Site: brandenburg
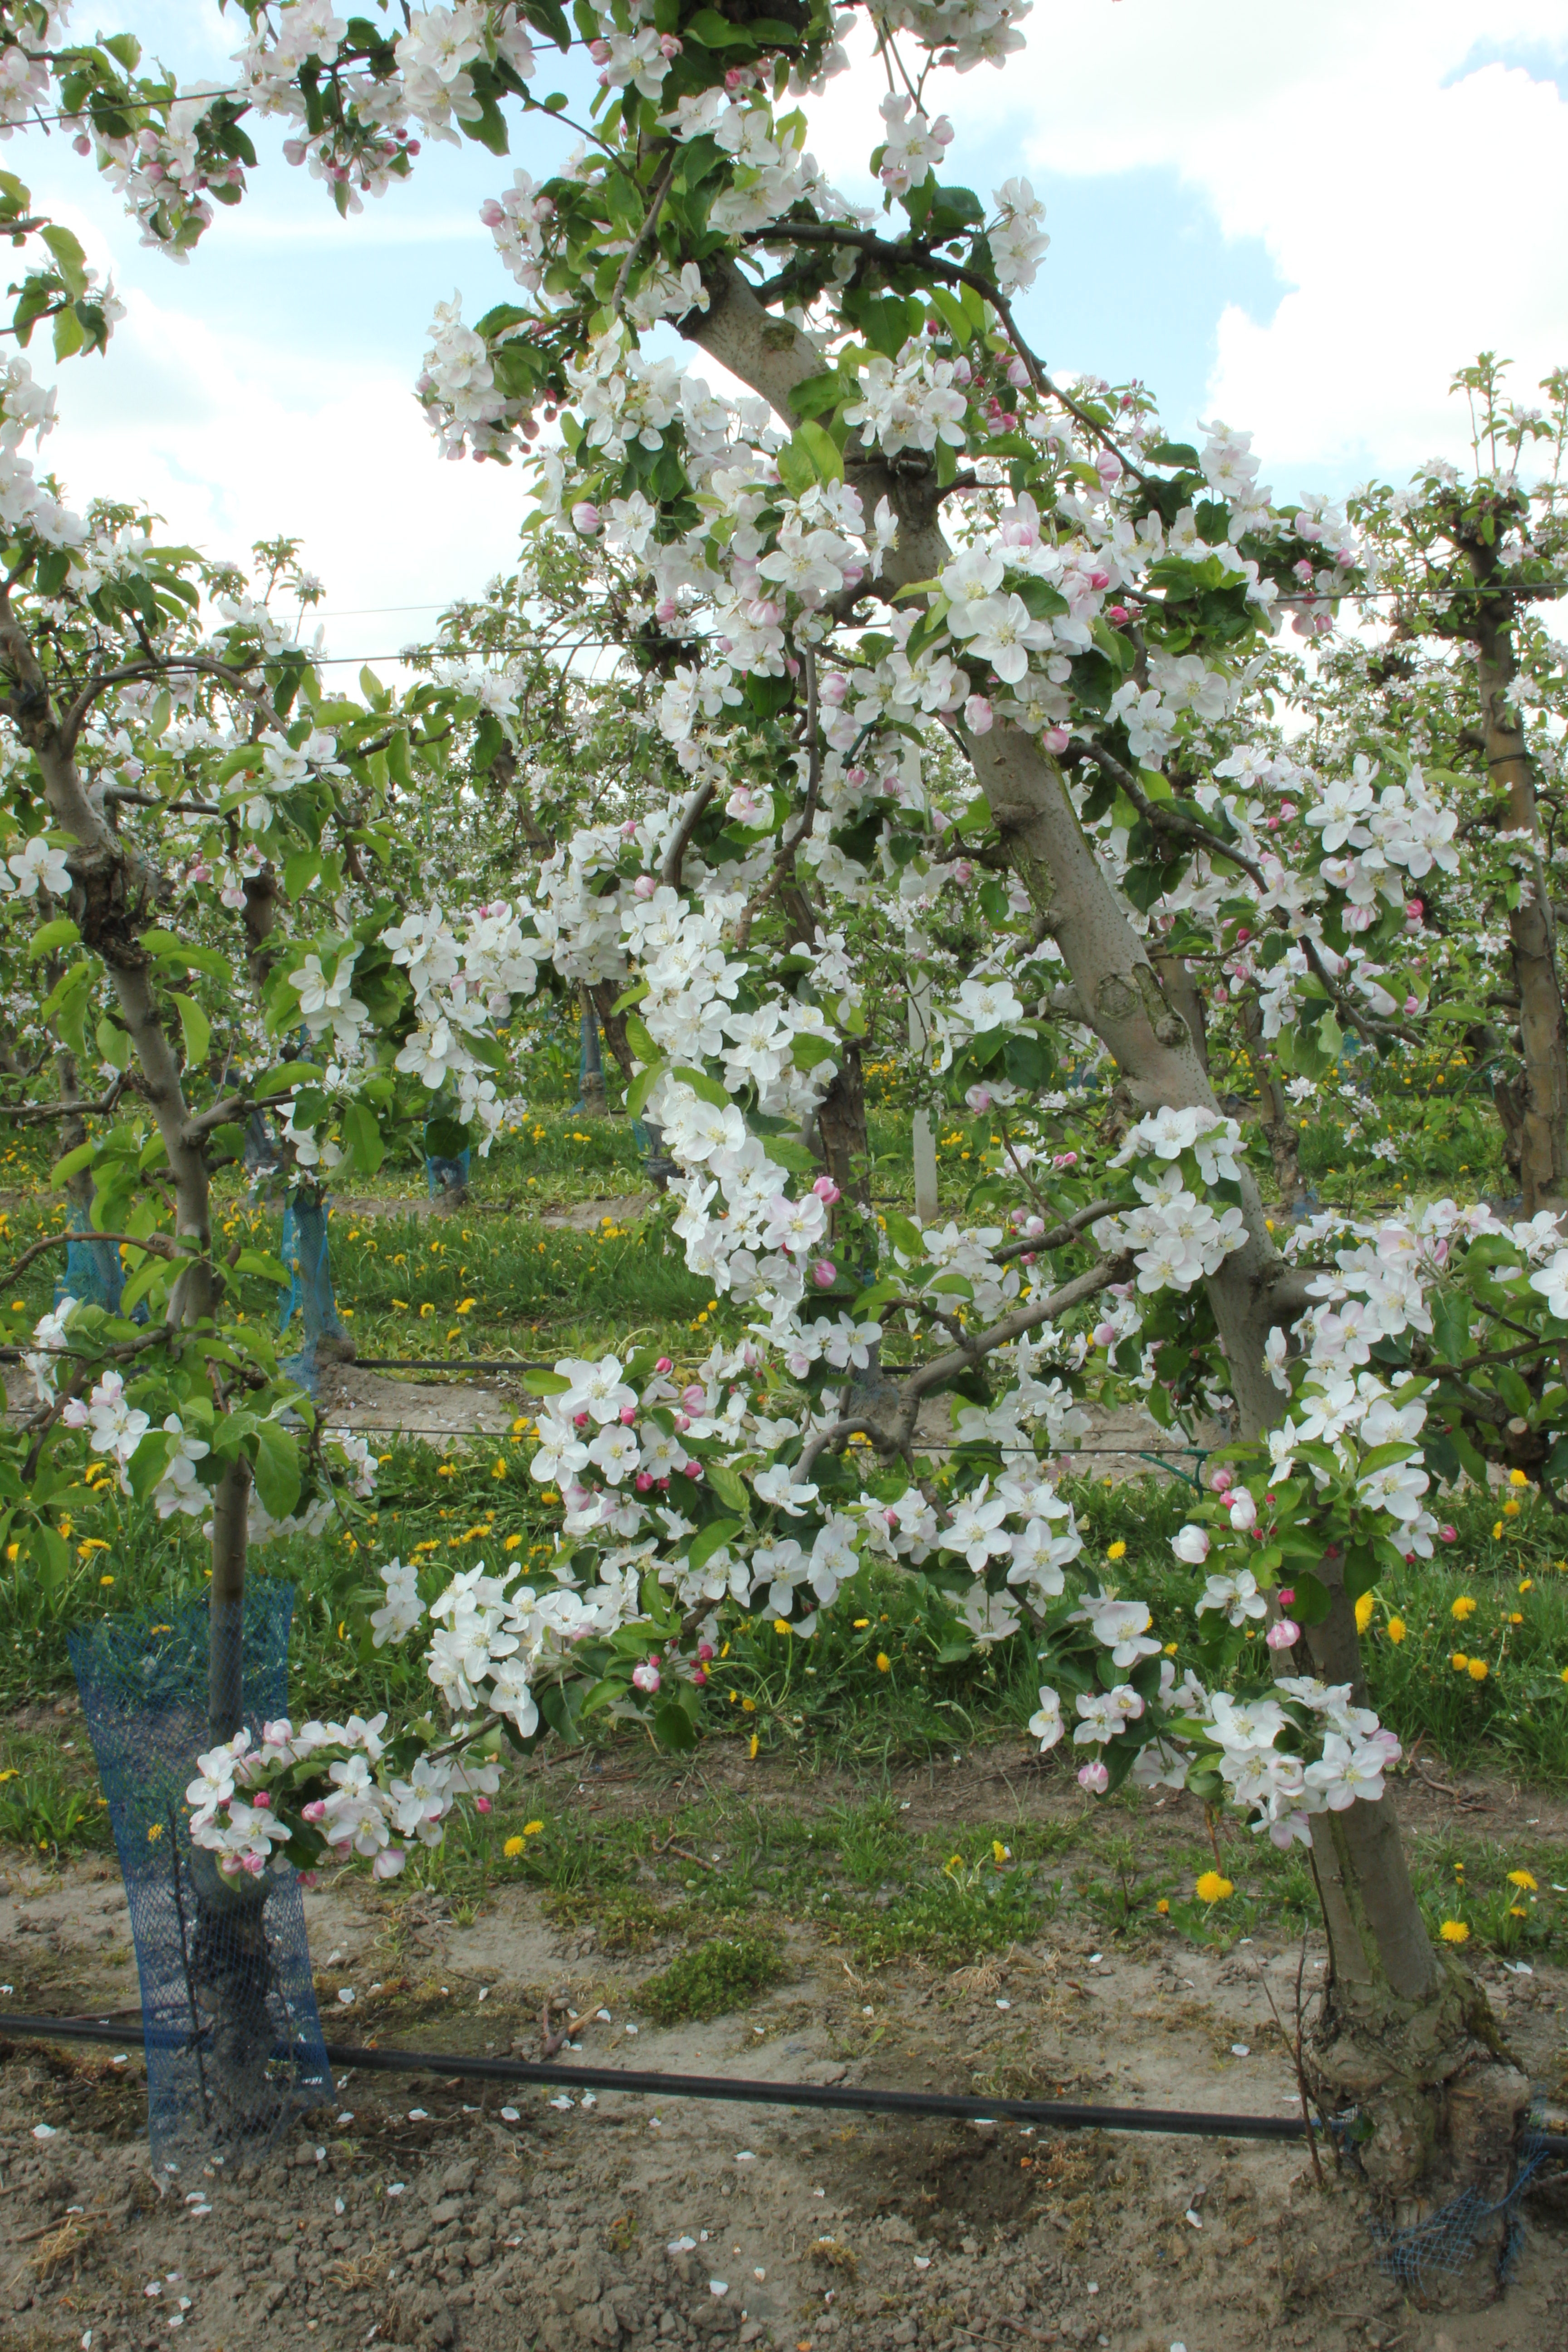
Growth stage (BBCH 65): Flowering